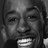
Emotion: happy